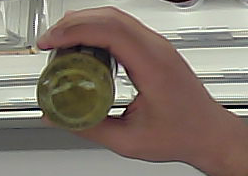
Product: barilla_pesto